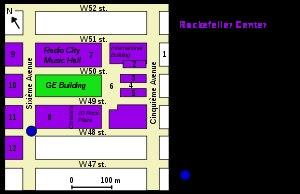
Le Comcast building est l'un des gratte-ciel les plus célèbres de New York. Construit en style Art déco, au cœur du Rockefeller Center et de Midtown dans l'arrondissement de Manhattan, il mesure 259 mètres de hauteur et comporte 70 étages. Il est le huitième immeuble le plus haut de New York. Le GE Building a été achevé en 1933.